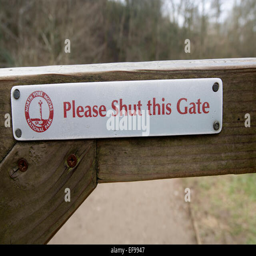
signs on gates asking walkers to keep gates shut and keep to the path .